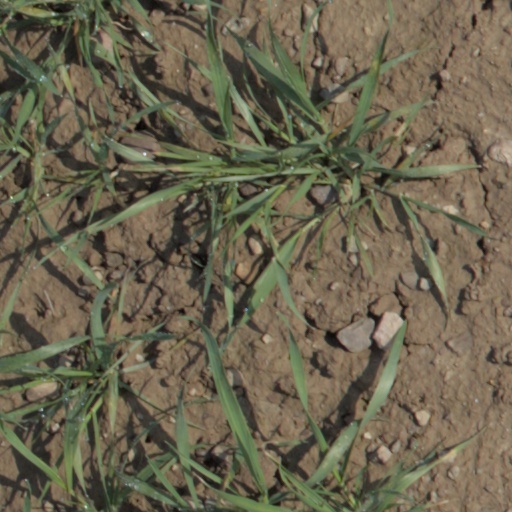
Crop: wheat